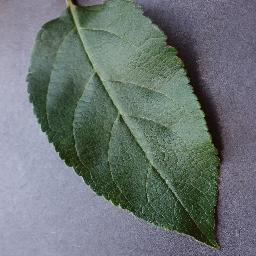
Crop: apple
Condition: healthy